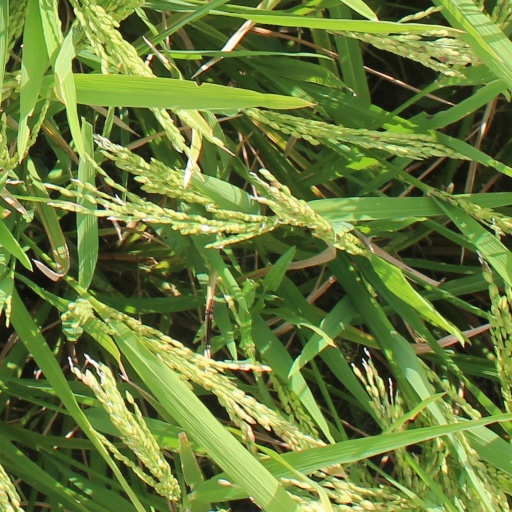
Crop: rice